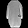
Label: Dress